Answer in natural language. Estimate the real world distances between objects in the image. Which object is closer to blue colour bed (marked A), dark wood low dresser, six drawers (marked B) or framed landscape painting with airship (marked C)? Choose between the following options: dark wood low dresser, six drawers (marked B) or framed landscape painting with airship (marked C)
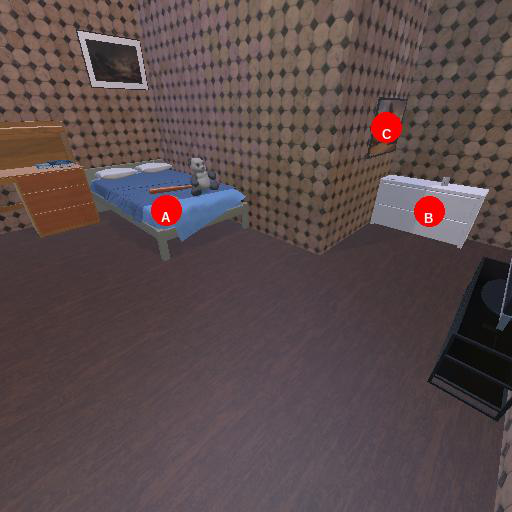
<answer>framed landscape painting with airship (marked C)</answer>